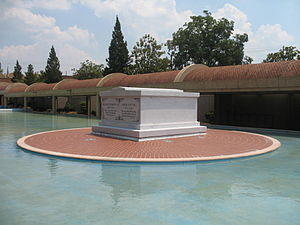
Martin Luther King / Attentatet og dets følger / Begravelse og optøjer
Da Kings enke Coretta Scott King døde i 2006, ombyggedes Kings gravmonument, så der blev plads til dem begge.
Martin Luther King, Jr. var en amerikansk baptistpræst, som i årene 1956-68 var frontfigur i den amerikanske borgerrettighedsbevægelse. Med sin kristne baggrund, filosofien om civil ulydighed og inspireret af Gandhis ikkevolds-politik, stod King i spidsen for en række demonstrationer og aktioner, der satte fokus på raceadskillelse, økonomisk og social ulighed, og sorte amerikaneres manglende borgerrettigheder i forhold til hvide.